City of Moonee Valley

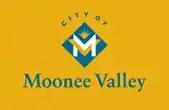
The original logo

Moonee Valley was formed in December 1994 after the merger of the City of Essendon and eastern parts of the City of Keilor.